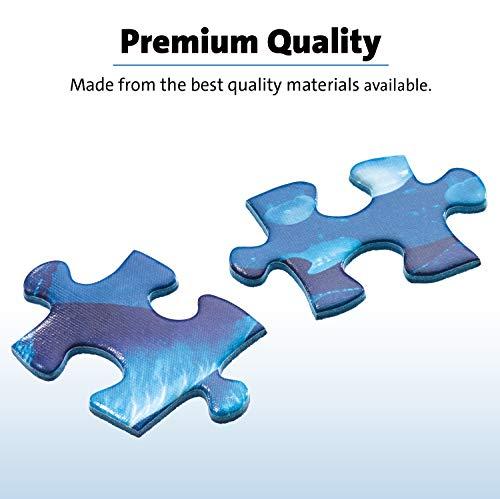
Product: Ravensburger Disney Villainous Jafar 1000 Piece Jigsaw Puzzle for Adults – Every Piece is Unique, Softclick Technology Means Pieces Fit Together Perfectly
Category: Toys & Games | Puzzles | Jigsaw Puzzles
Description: Great Condition.
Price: $23.09
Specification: ProductDimensions:14x10x2inches|ItemWeight:1.9pounds|ShippingWeight:1.9pounds(Viewshippingratesandpolicies)|ASIN:B07S2RB27N|Itemmodelnumber:15023|Manufacturerrecommendedage:12yearsandup